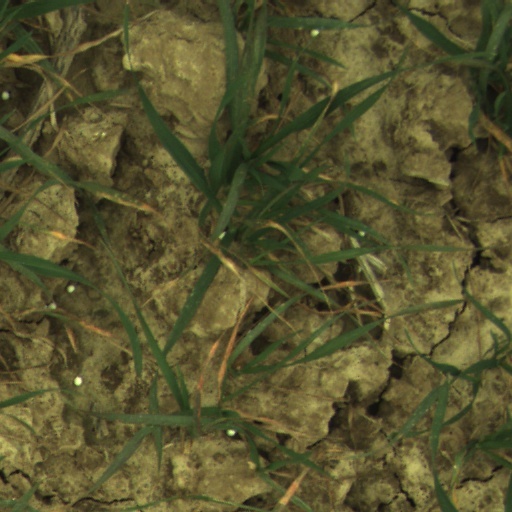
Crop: wheat